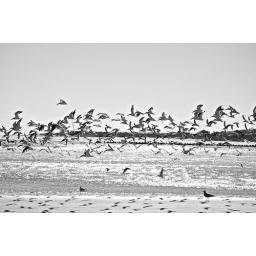
100's of birds flying away from a rock i threw...picture in B&amp;amp;W